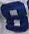
Number: 8